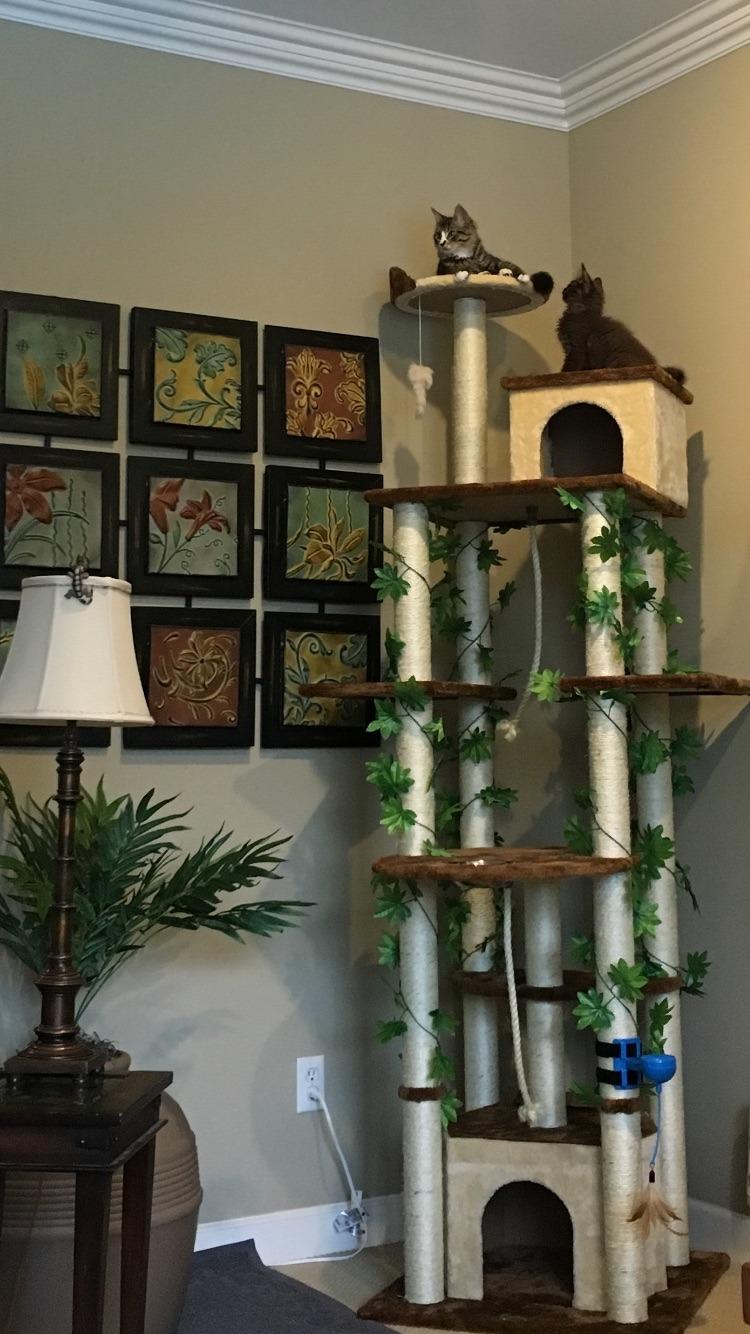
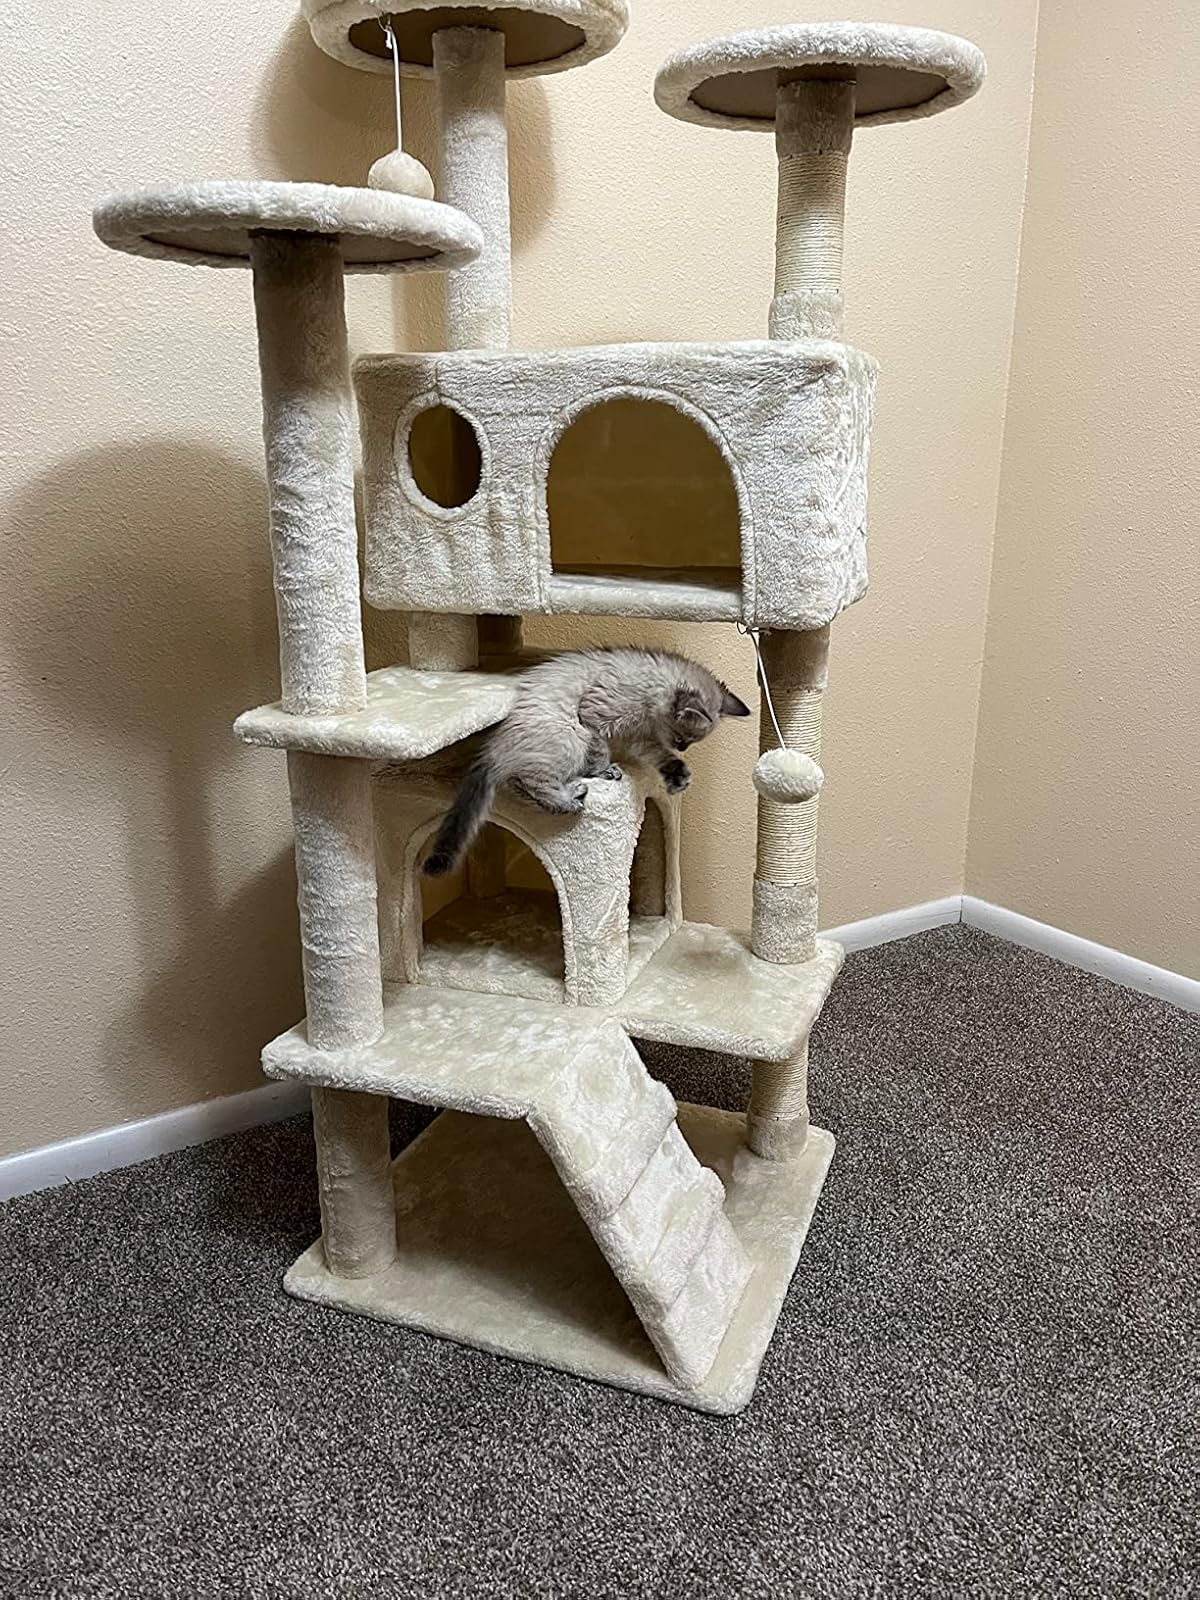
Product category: items_cat tree
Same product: no